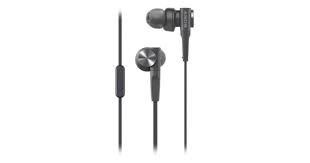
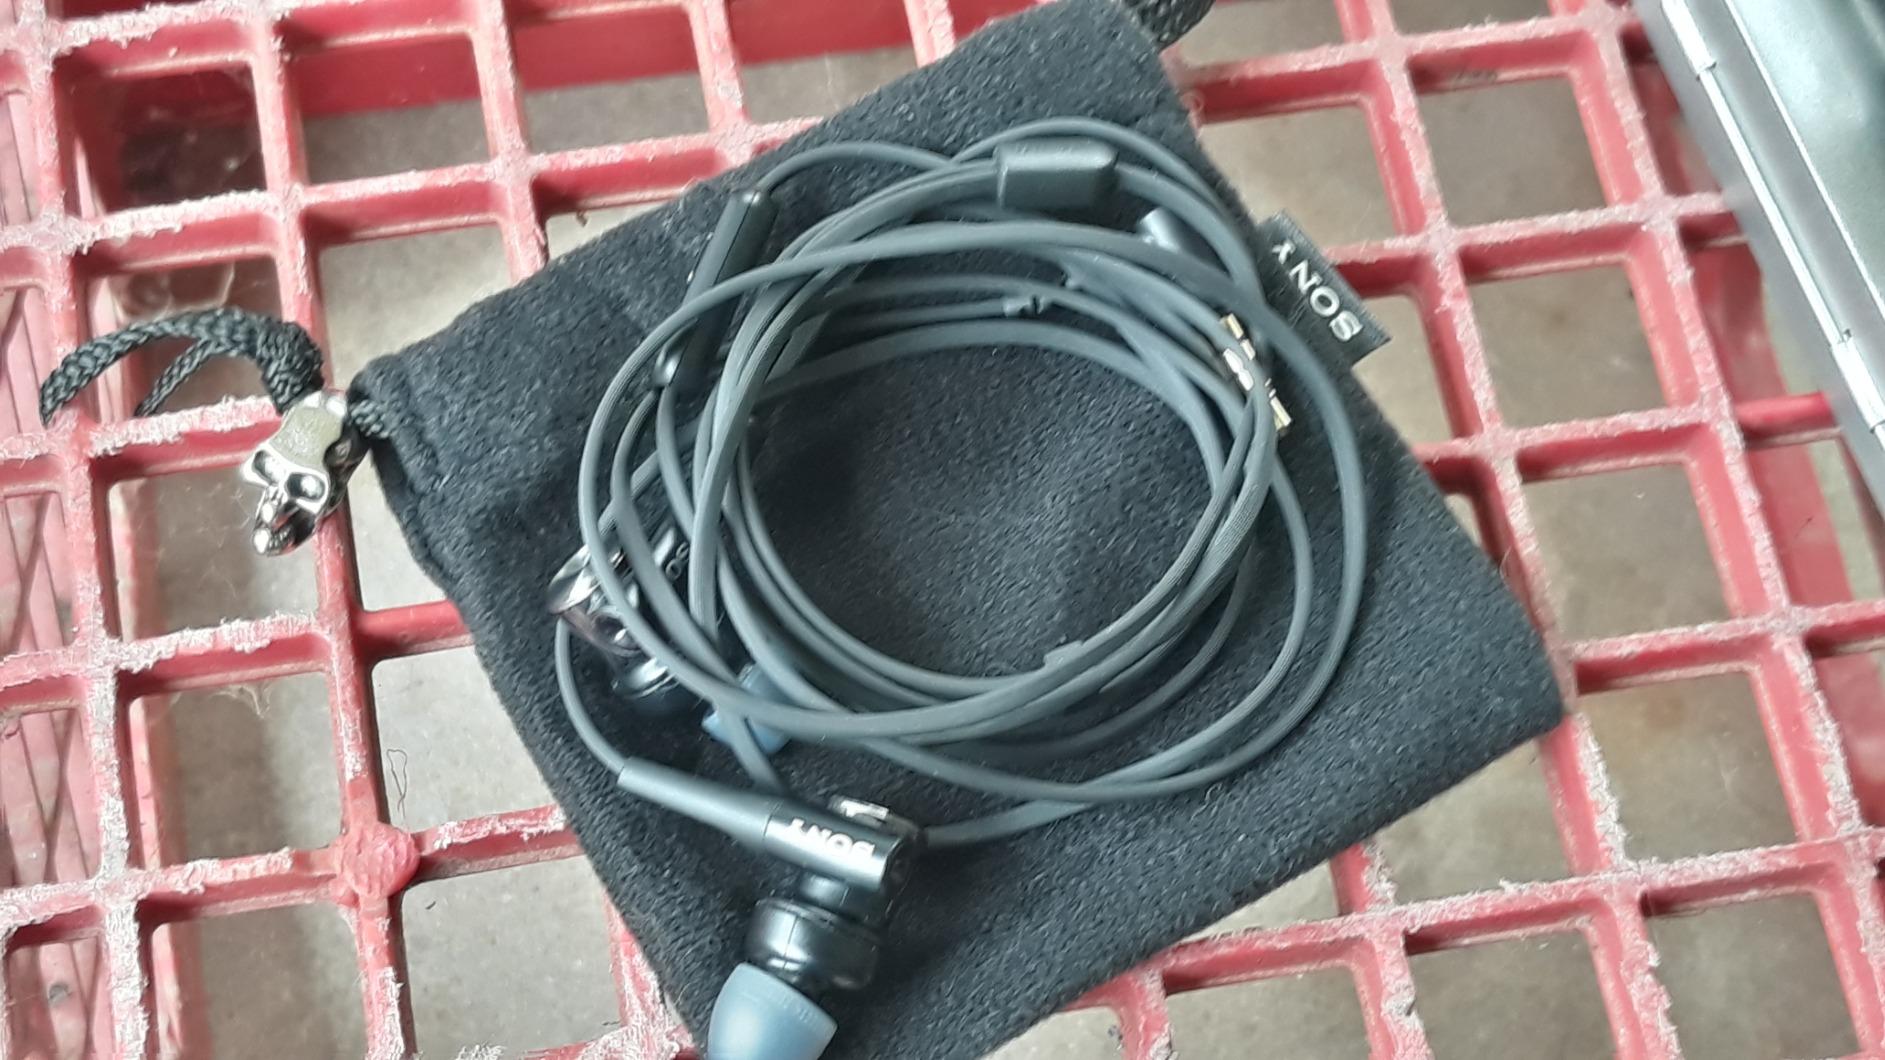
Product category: headphones
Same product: yes